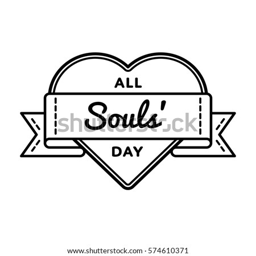
all souls day emblem isolated illustration on white background .